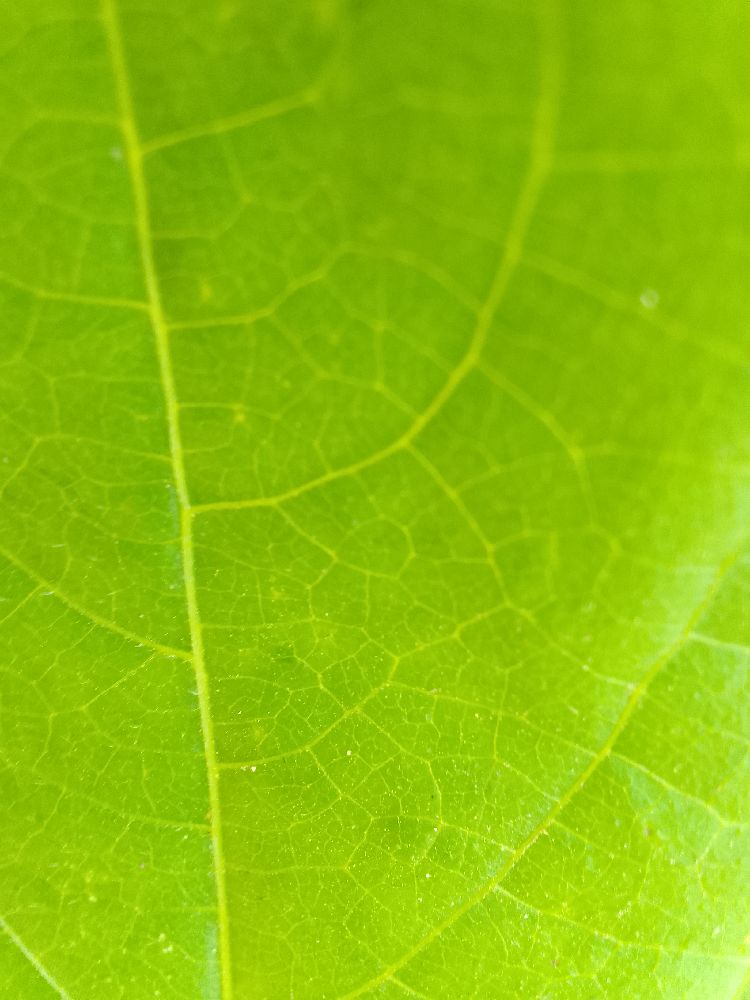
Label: healthy